Great Brink's Robbery

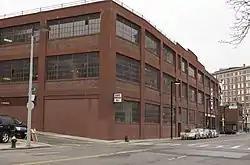
Present-day North Terminal Garage in Boston, site of the Great Brink's Robbery in 1950

The Great Brink's Robbery was an armed robbery of the Brink's building in the North End of Boston, Massachusetts, on January 17, 1950. The $2.775 million ($ million today) theft consisted of $1,218,211.29 in cash and $1,557,183.83 in checks, money orders, and other securities. It was at the time the largest robbery in the history of the United States and has been called "the crime of the century". The robbery remained unsolved for nearly six years, until estranged group member Joseph O'Keefe testified only days before the statute of limitations would have expired.